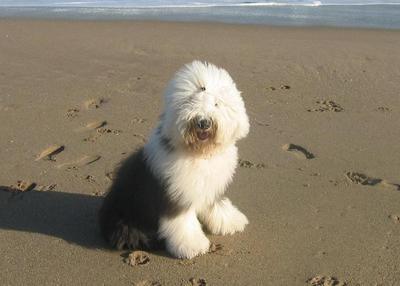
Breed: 257-n000108-Old_English_sheepdog